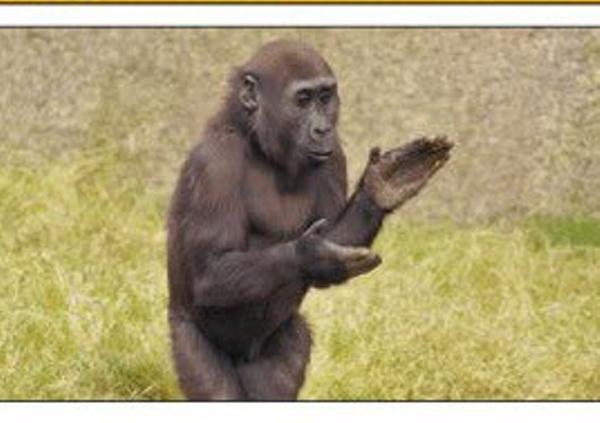
回答: 格付クイズで正解Aの部屋に入る時の浜田氏